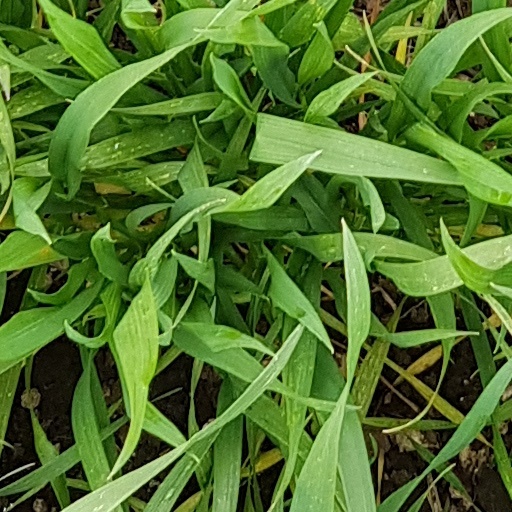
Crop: wheat